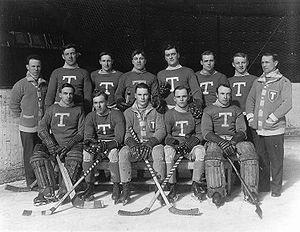
Photographie - Les Torontos, champions de la coupe Stanley 1913-1914 - Plaque sèche à la gélatine"
La saison 1913-1914 est la cinquième saison de l'Association nationale de hockey. Pour la première fois depuis les débuts de l'ANH, deux équipes finissent en tête du classement et une série finale est organisée pour déterminer le vainqueur. Le Club de hockey de Toronto remporte cette finale en deux rencontres contre les Canadiens de Montréal.
La Coupe Stanley, d'abord appelée Dominion Hockey Challenge Cup, est en Amérique du Nord un trophée de hockey sur glace décerné chaque année depuis 1927 par la Ligue nationale de hockey à l'équipe championne des séries éliminatoires.
L'Association nationale de hockey est une ancienne organisation de hockey sur glace. Elle est créée le 2 décembre 1909 par les dirigeants des Creamery Kings de Renfrew et des Wanderers de Montréal. Elle arrête ses activités huit ans plus tard, le 11 décembre 1917 pour laisser place à la Ligue nationale de hockey.